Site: brandenburg
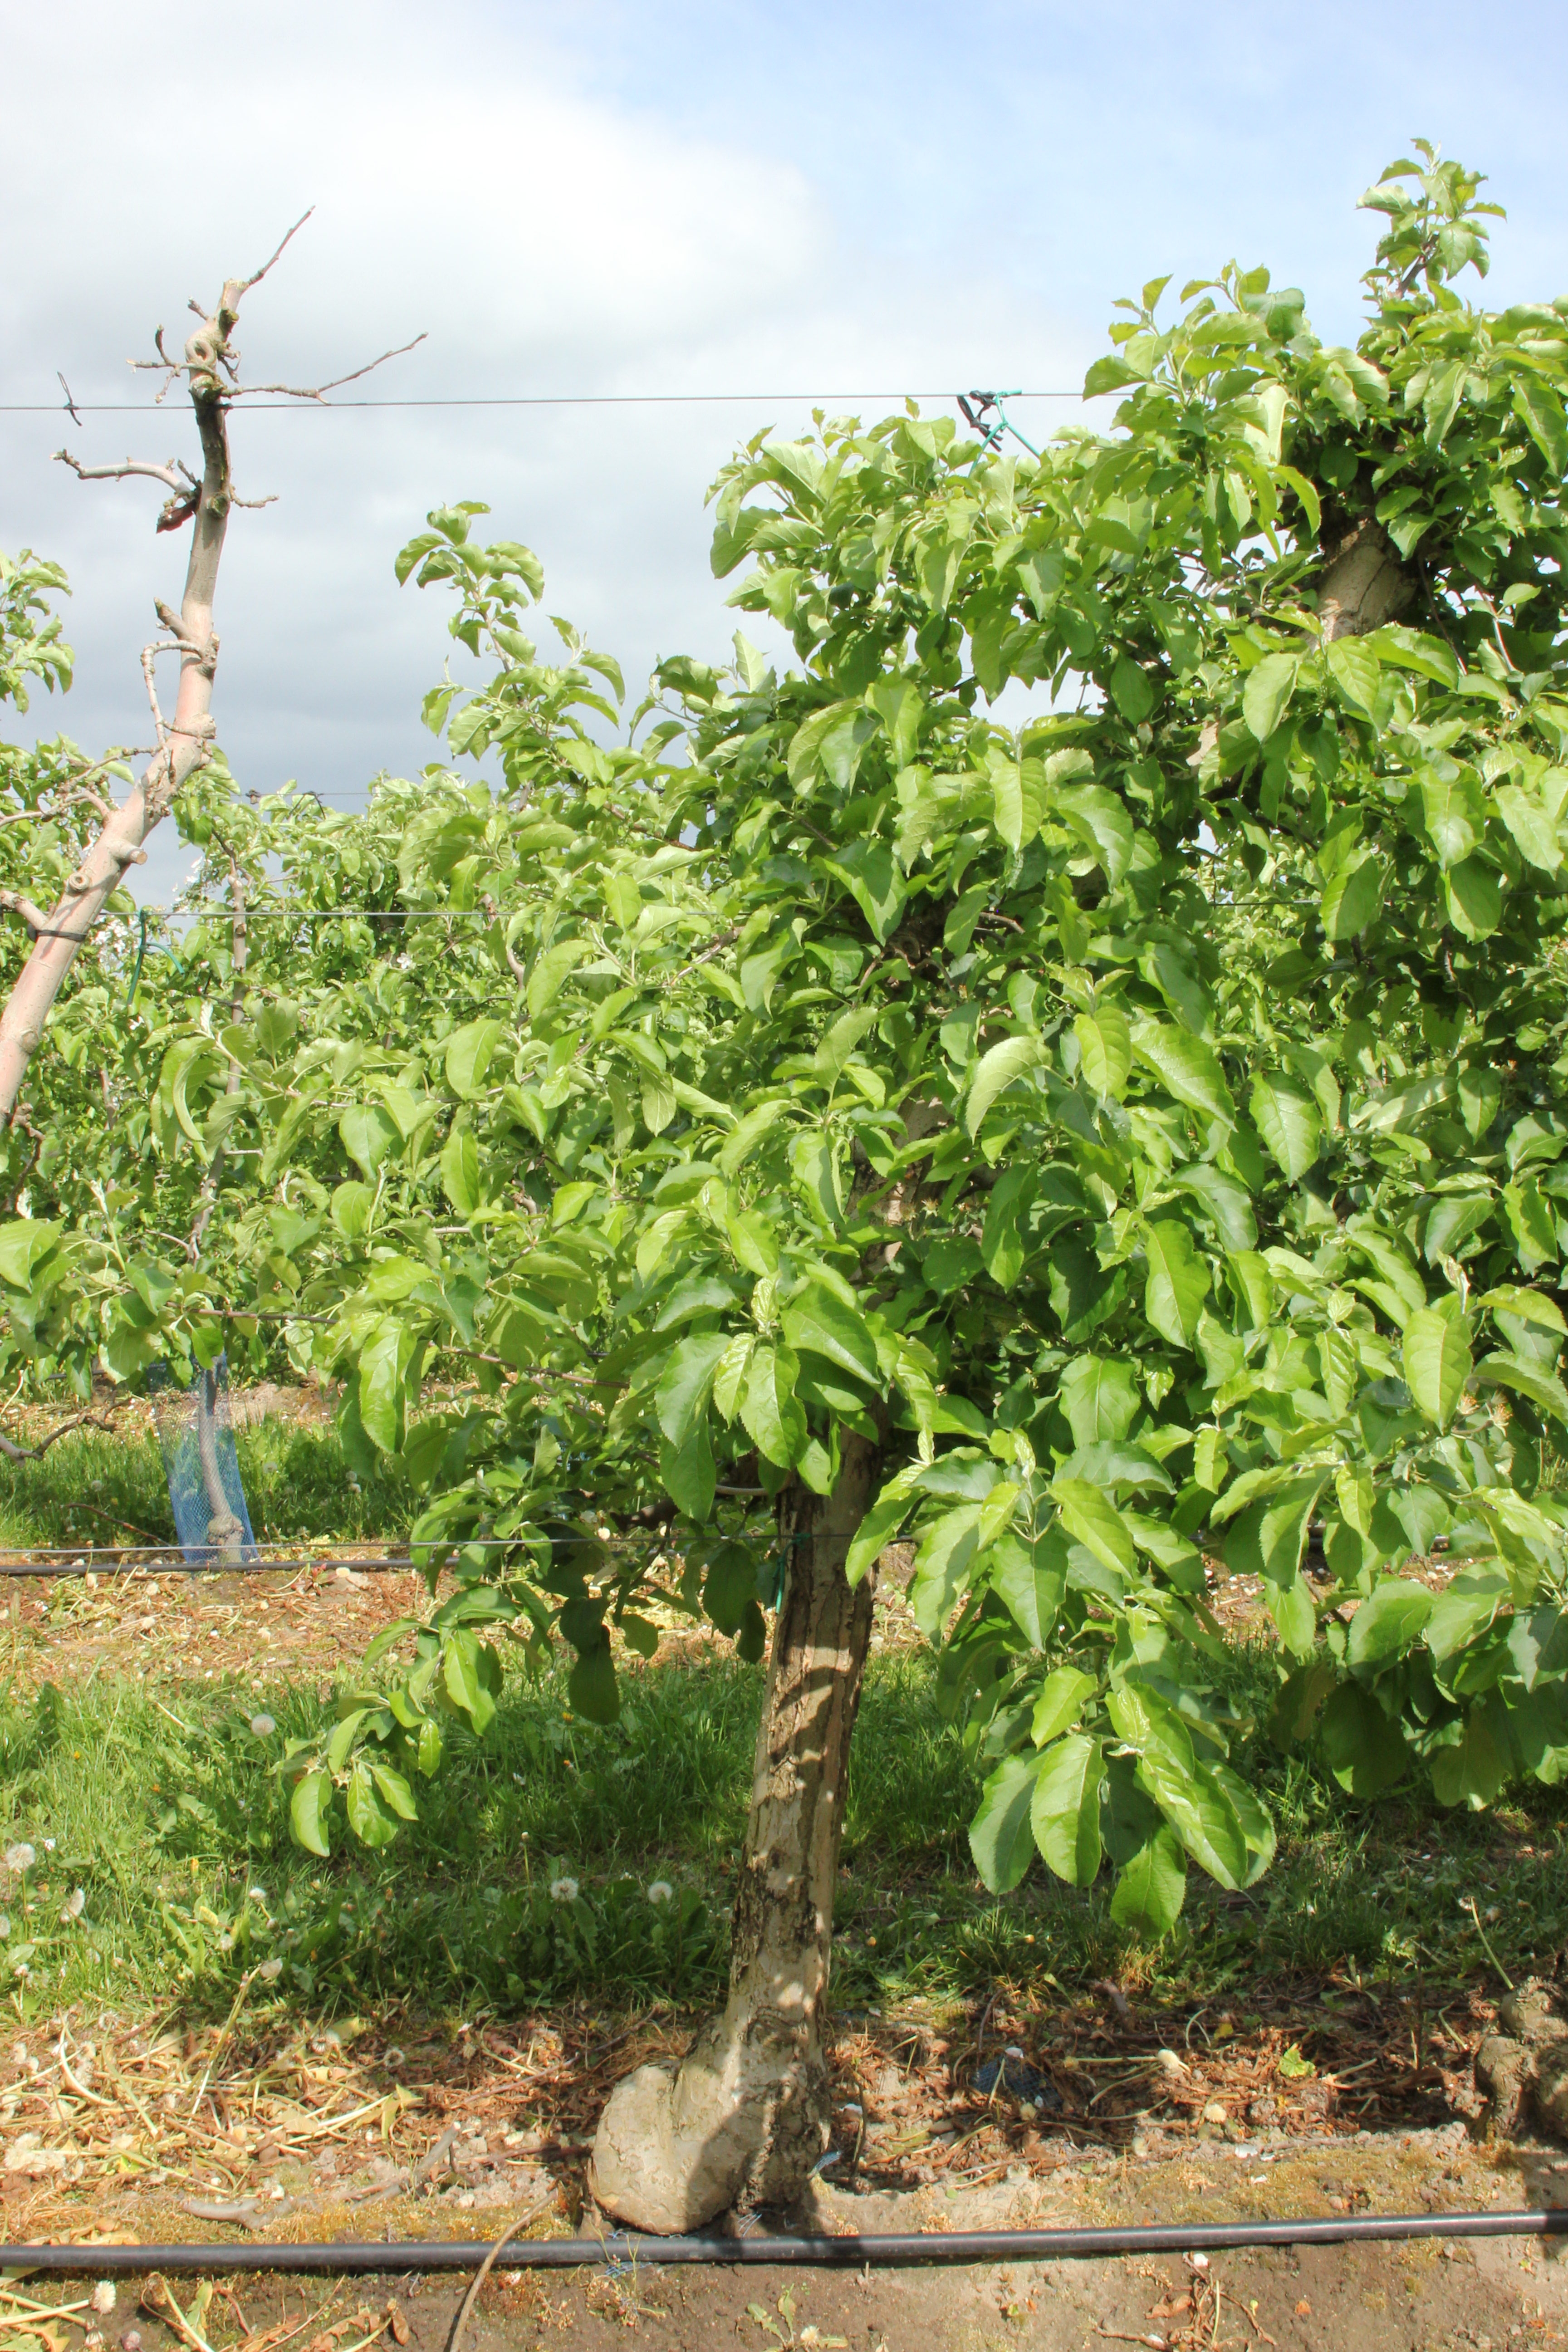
Growth stage (BBCH 67): Flowering